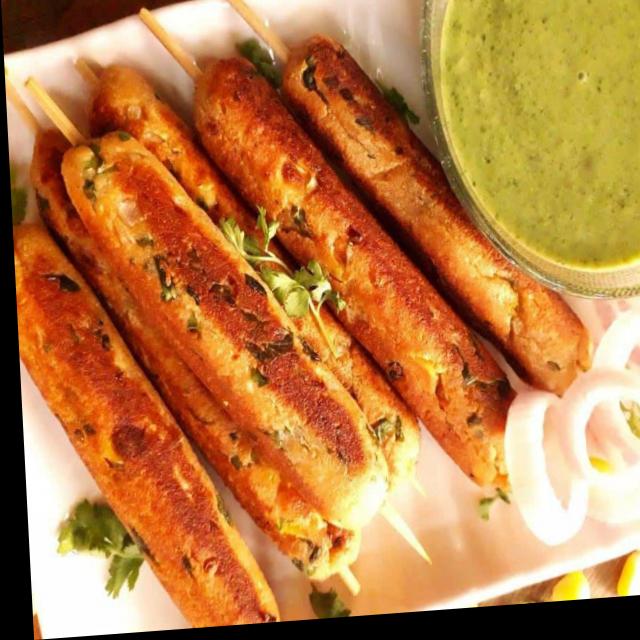
Dish: kebab